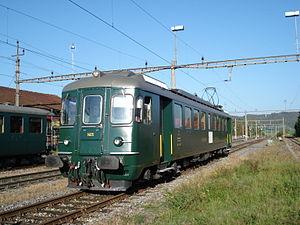
Matériel moteur des CFF : locomotives, locotracteurs et automotrices en service aux Chemins de fer fédéraux suisses.